Battle of Annual

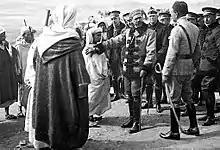
General Silvestre and staff 1921

The overstretched Spanish military build-up in the Eastern Spanish Protectorate in Morocco crumbled. After the battle, the Rifians advanced eastward and overran more than 130 Spanish blockhouses. The Spanish garrisons were destroyed without mounting a coordinated response to the attacks. By the end of August, Spain had lost all the territories that it had gained in the area since 1909. General Silvestre disappeared and his remains were never found. According to one report, Spanish sergeant Francisco Basallo Becerra from the Kandoussi garrison, an outpost east of Annual, identified the remains of Silvestre by his general's sash. A Moorish courier from Kaddour 'n Amar said that eight days after the battle, he saw the corpse of the general lying face down on the battlefield and still recognizable by his sash and epaulettes.